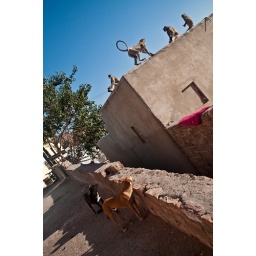
Indian dogs hunting monkeys in Jodhpur